Schloßböckelheim

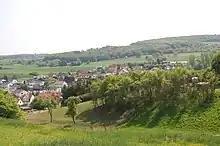
View from the northwest

Schloßböckelheim (or Schlossböckelheim) is an "Ortsgemeinde" – a municipality belonging to a "Verbandsgemeinde", a kind of collective municipality – in the Bad Kreuznach district in Rhineland-Palatinate, Germany. It belongs to the "Verbandsgemeinde" of Rüdesheim, whose seat is in the municipality of Rüdesheim an der Nahe. Schloßböckelheim is a winegrowing village.